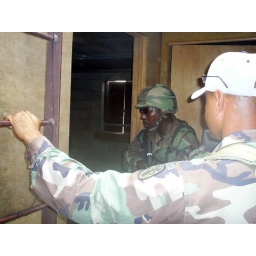
the instructors grade how well you clear a building and how well you do when you are confronted by an enemy